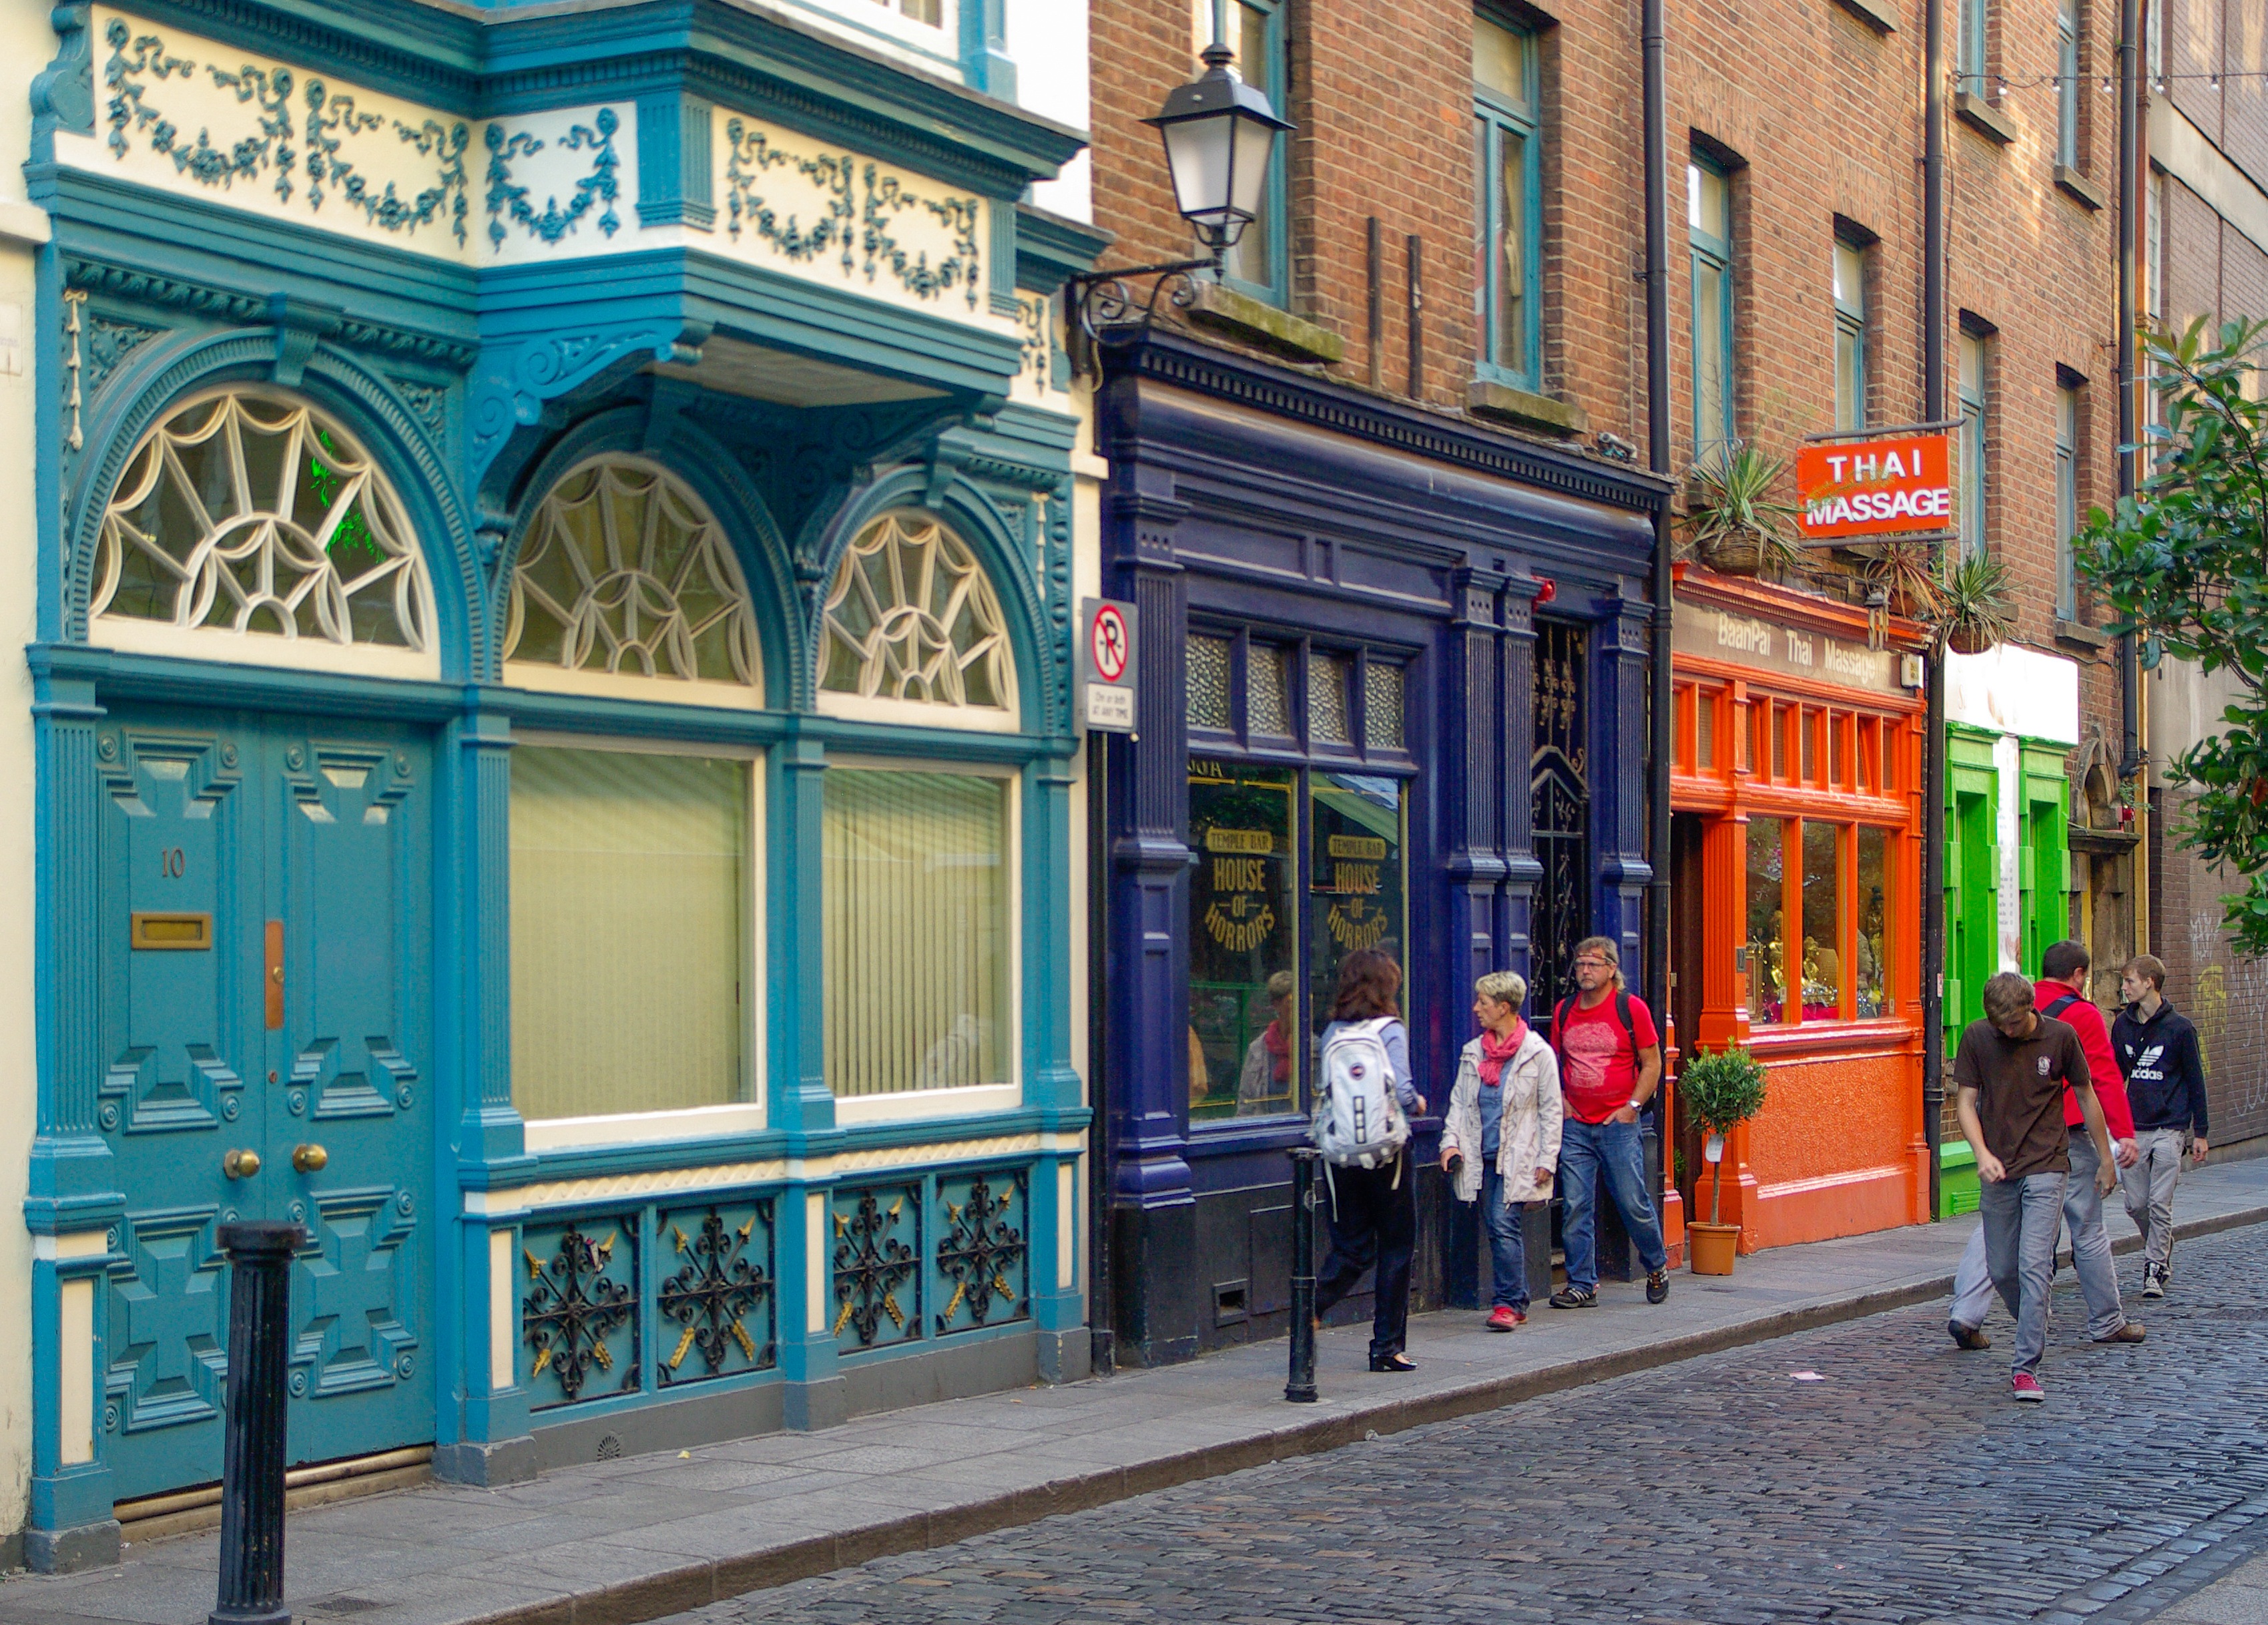
pedestrian, architecture, road, street, town, downtown, transport, facade, tourism, infrastructure, ireland, dublin, neighbourhood, paved street, urban area, temple bar